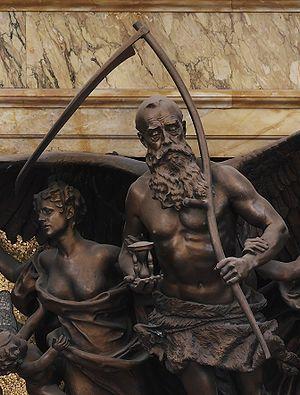
John F. Flanagan, né en 1865 à Newark et mort le 28 mars 1952 à New York, est un sculpteur et médailleur américain.